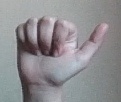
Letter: dhad